John Terry

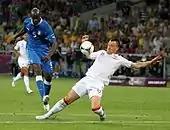
Terry (right) playing for England at UEFA Euro 2012

Two days after the Algeria match in a media interview, Terry hinted at dissatisfaction with Capello's team selection and stated that the players were bored with little to do in the evenings at their training base; he also said that a clear-the-air team meeting would take place that evening. The next day, Capello responded by saying that Terry had made "a very big mistake" in challenging his authority to the media.